The Disasters of War

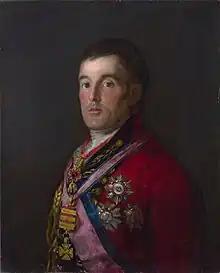
Half-length portrait of Wellington turned slightly to the left, wearing 18th-century British military officers uniform and many decorations, including several ribbons across his chest and a large star.

Under the guise of reinforcing the Spanish armies, 25,000 French troops entered Spain unopposed in November 1807. Even when their intentions became clear the following February, the occupying forces faced little resistance besides isolated actions in disconnected areas. In 1808, a popular uprising—incited by Ferdinand's supporters—saw Godoy captured and left Charles with no choice but to abdicate; he did so on 19 March 1808, allowing his son to ascend the throne as Ferdinand VII. Ferdinand had been seeking French patronage, but Napoleon and his principal commander, Marshal Joachim Murat, believed that Spain would benefit from rulers who were more progressive and competent than the Bourbons. They decided that Napoleon's brother, Joseph Bonaparte, should be king. Under a pretext of mediation, Napoleon summoned Charles and Ferdinand to Bayonne, France, where they were coerced into relinquishing their rights to the throne in favour of Joseph.